Bates College

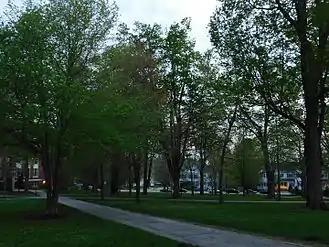
A swath of trees on the Quad, 2018

Bates College's oldest newspaper is "The Bates Student", created in 1873. It is one of the oldest continuously published college weeklies in the United States, and the oldest co-ed college weekly in the country. Alumni of the student media programs at Bates have won the Pulitzer Prize, and have their later work featured on major news sources. It circulates approximately 1,900 copies around the campus and Lewiston area. Since 1990, there has been an electronic version of the newspaper online. The newspaper provides access free of charge to a searchable database of articles stretching back to its inception on its website. In 2021, the college administration requested the student newspaper to retract an article that focused on the ongoing unionization among faculty staff members and replace it with an article that also included anti-union arguments. Some students accused the administration of censorship over this issue.